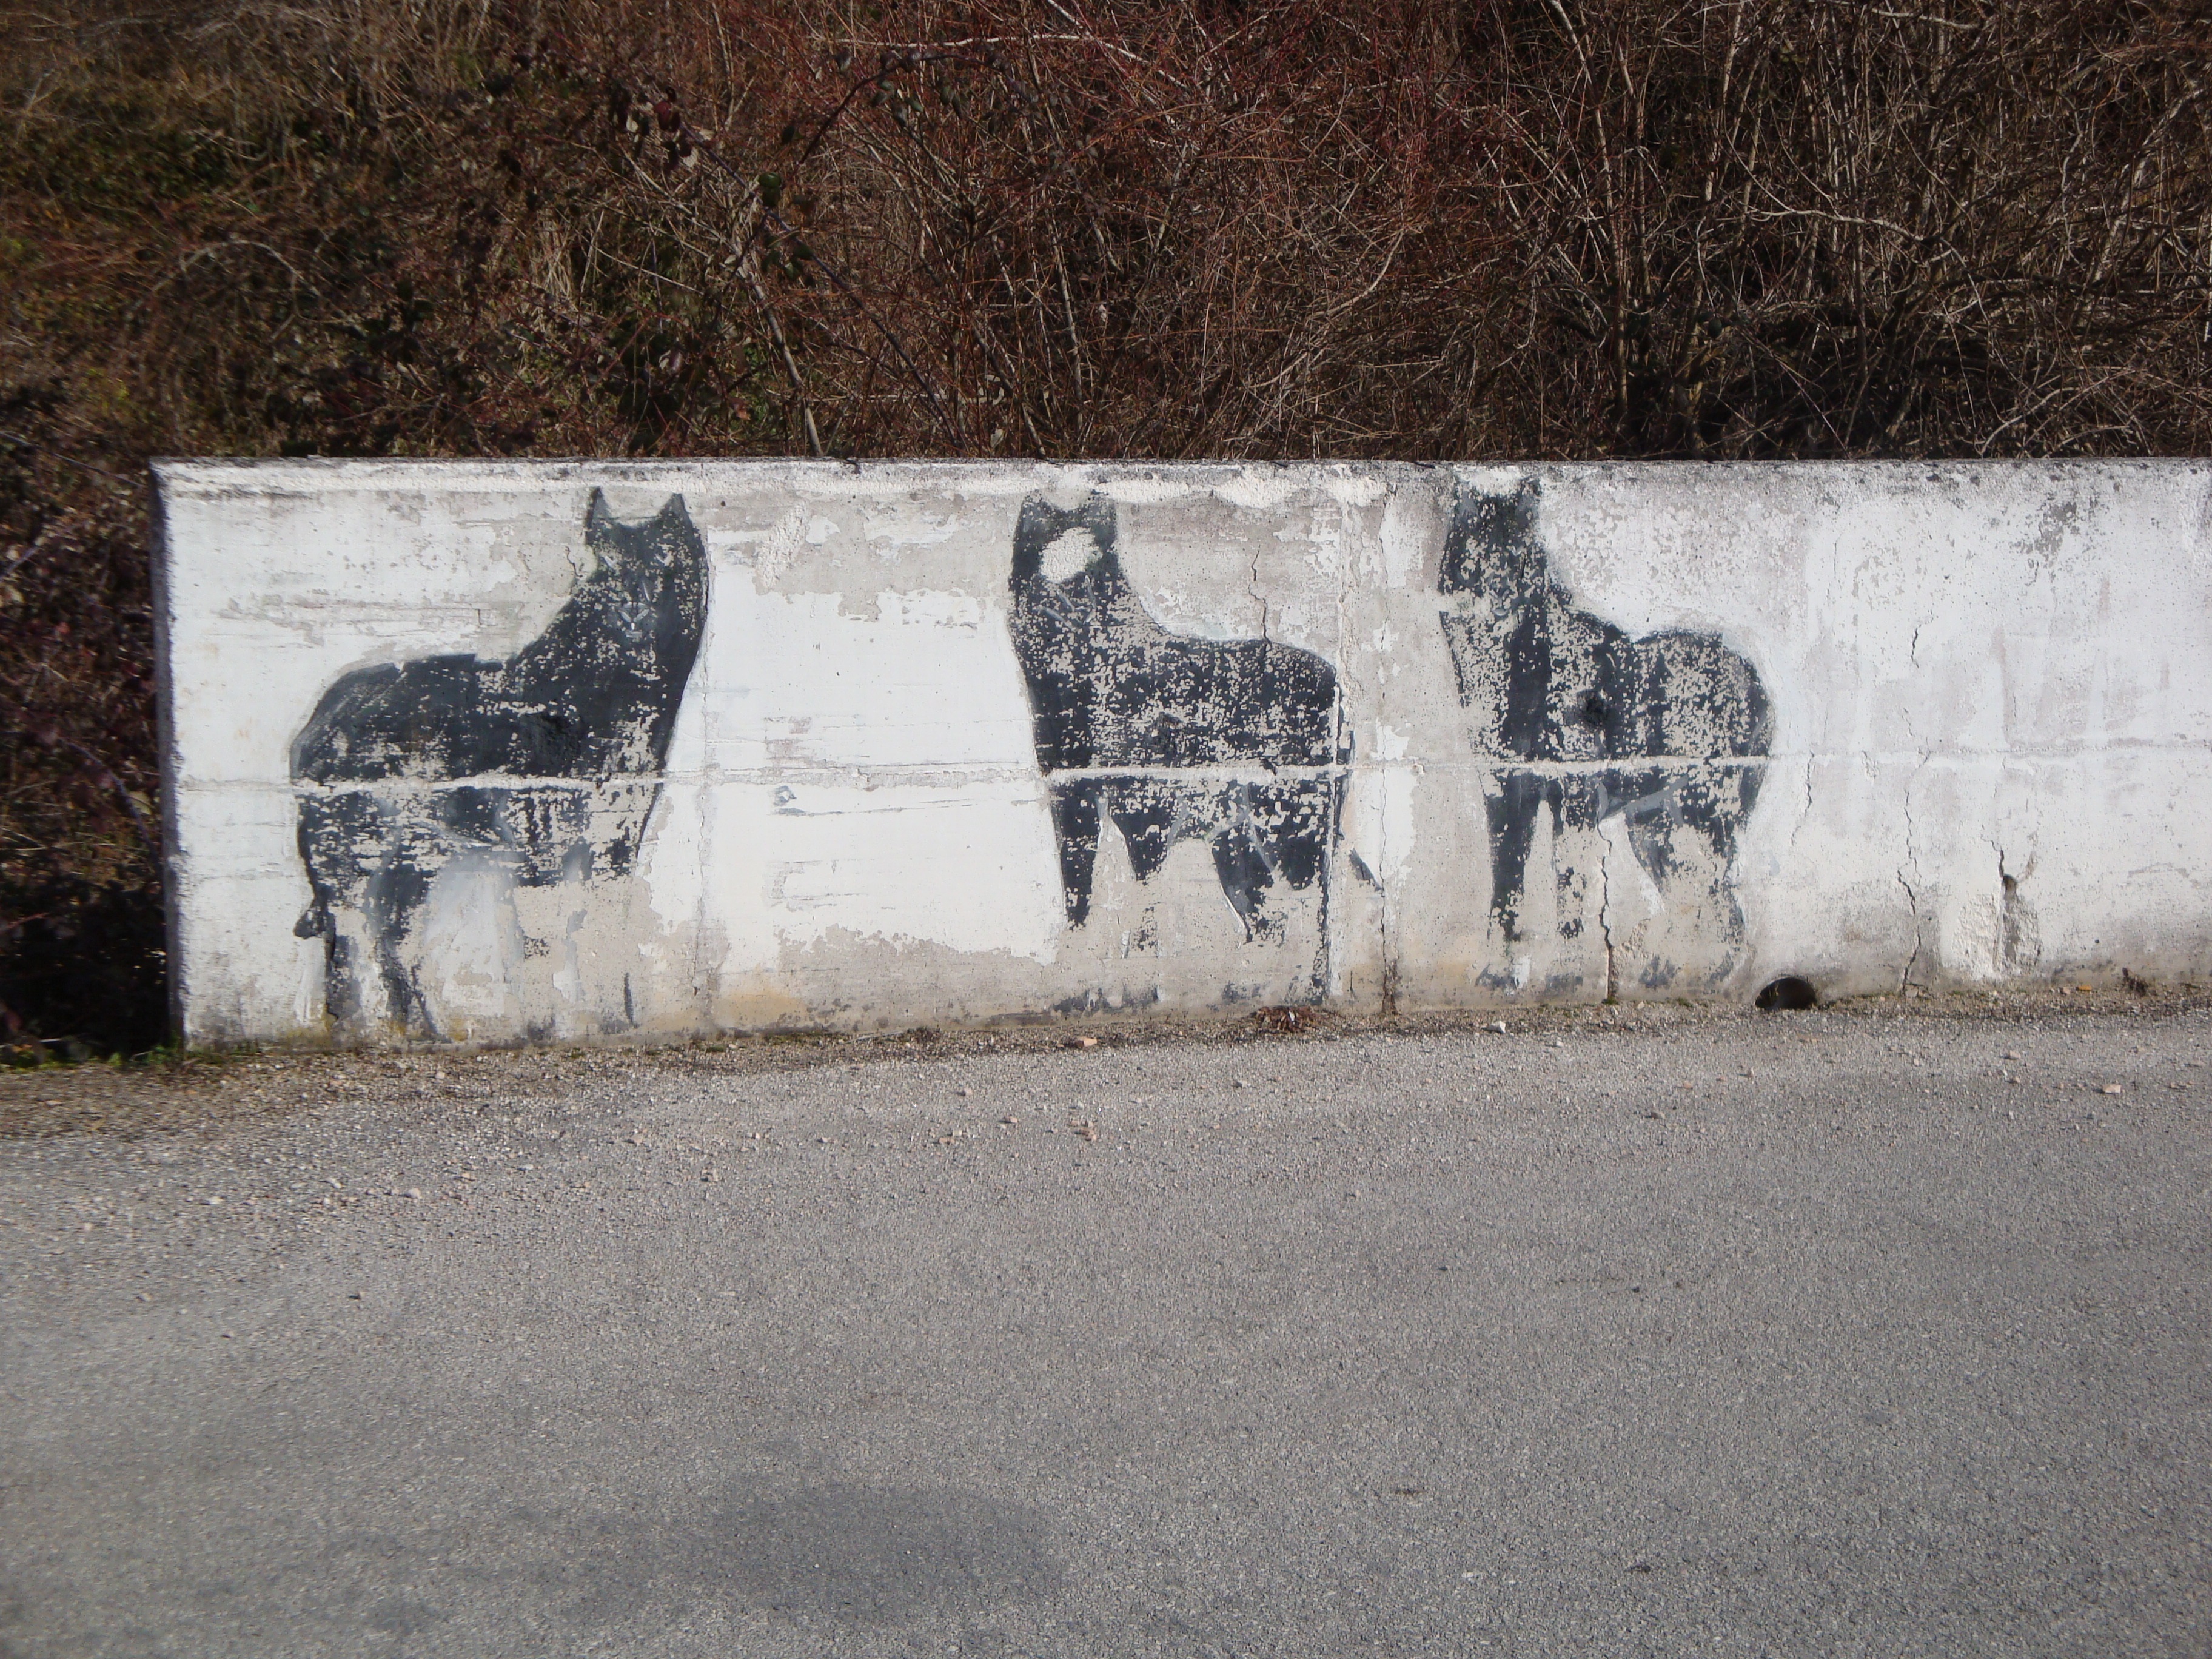
mountain, road, wall, graffiti, street art, art, mono, drawing, murals, wolves, urban area, draffiti